Kom el-Nana

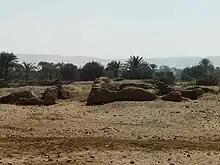
Kom el-Nana

Kom el-Nana is an archaeological site near the ancient Egyptian city of Akhet-Aten. It lies south of the city and east of the modern village of el-Hagg Quandil. For a long time its ruins were thought to be those of a Roman military camp, but between 1988 and 2000 Barry Kemp excavated remains of an Amarna period stone temple with garden and subsidiary buildings including a bakery and a brewery. Neither the original name nor the owner of the complex has been identified. It is likely to have been a sun temple and is very similar to Maru-Aten. It consists of a brick enclosure with an area of 228×213 m; it is divided into two unequal parts by an east-west wall. It is likely that pylon gates opened on all four outer walls. Since it stood at a very prominent place – at the southern end of the so-called Royal Road, the main street of Akhet-Aten – it's possibly identical with the sunshade temple of Nefertiti mentioned on the boundary stelae.